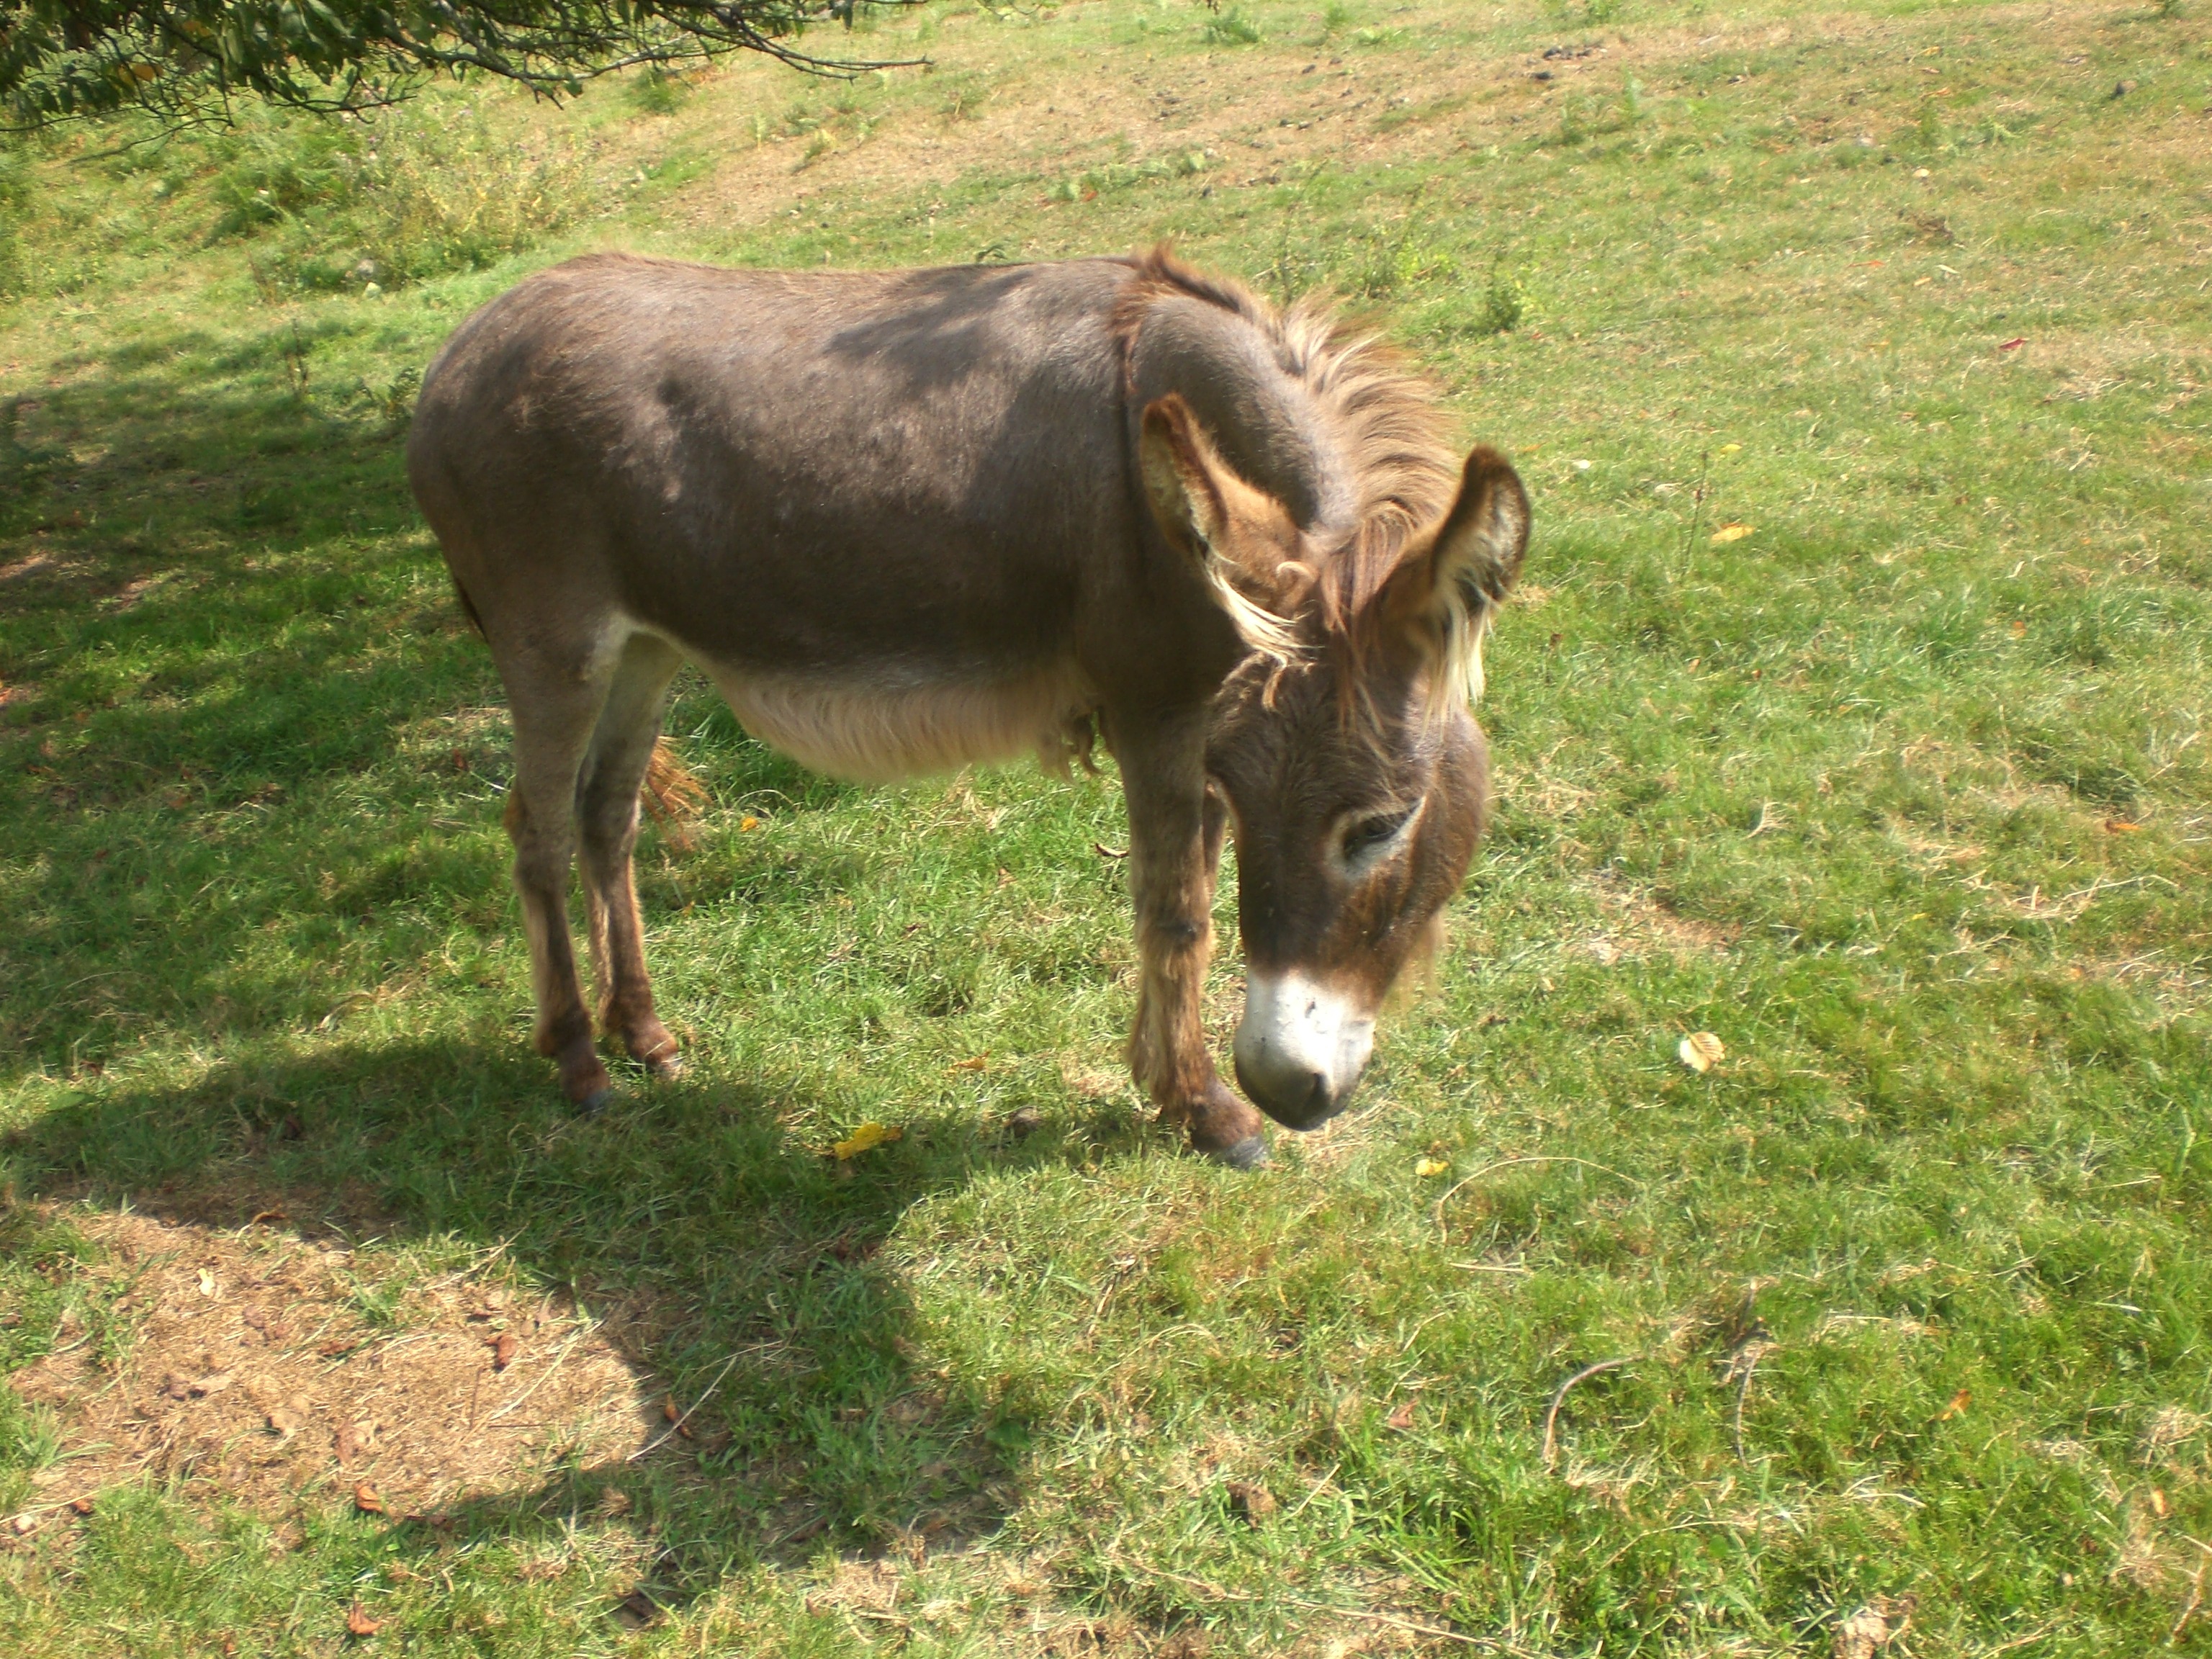
grass, farm, meadow, animal, rural, pasture, grazing, horse, mammal, stallion, mane, fauna, donkey, vertebrate, mare, foal, colt, pack animal, horse like mammal, mustang horse